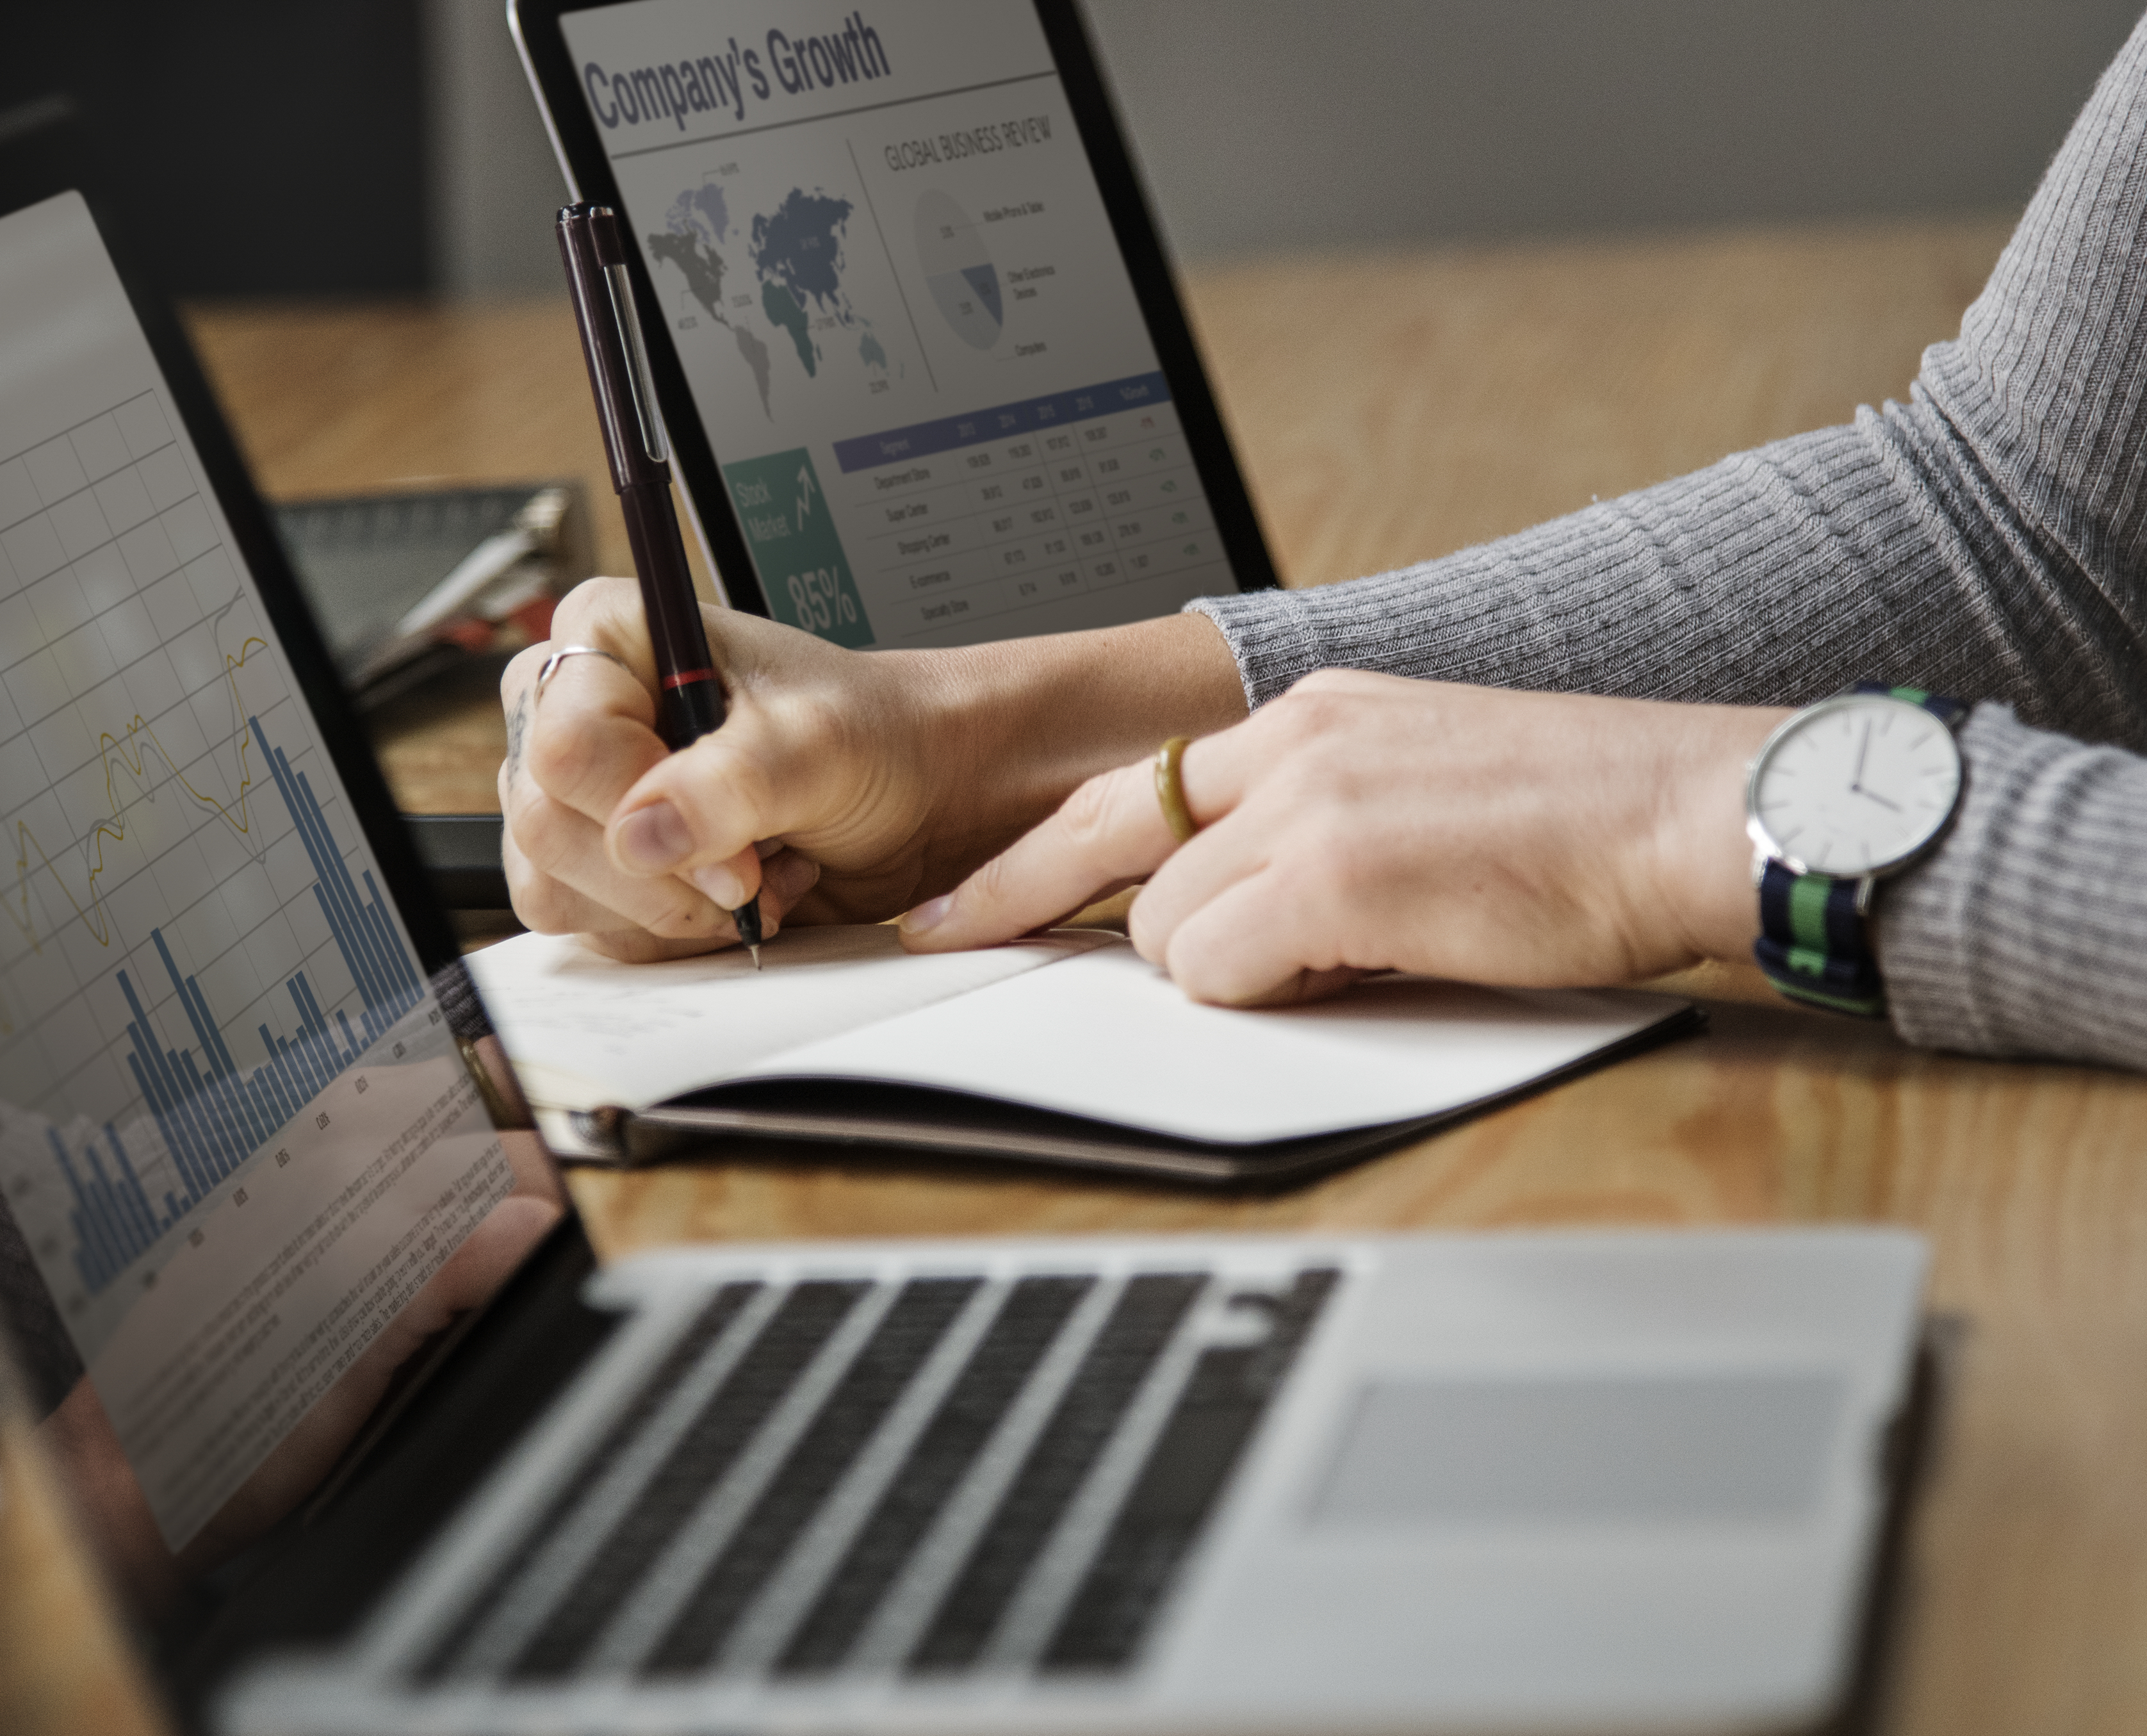
analysis, business, businesswoman, chart, colleagues, communication, computer, connection, copy space, data, design space, device, digital, document, documentation, female, files, graph, ideas, internet, laptop, meeting, modern, network, office, planning, screen, startup, strategy, table, technology, venture, woman, wooden, work place, workers, working, hand, finger, electronic device